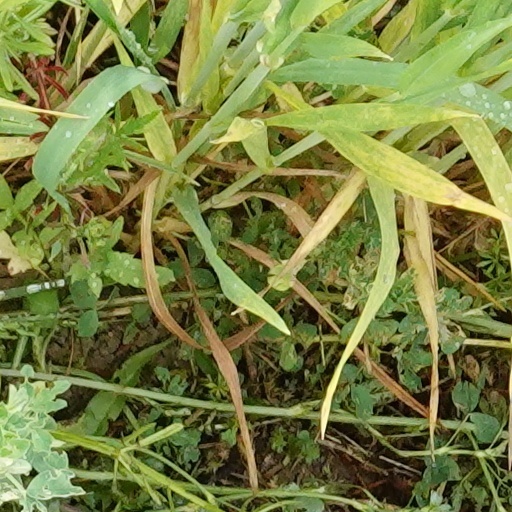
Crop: wheat